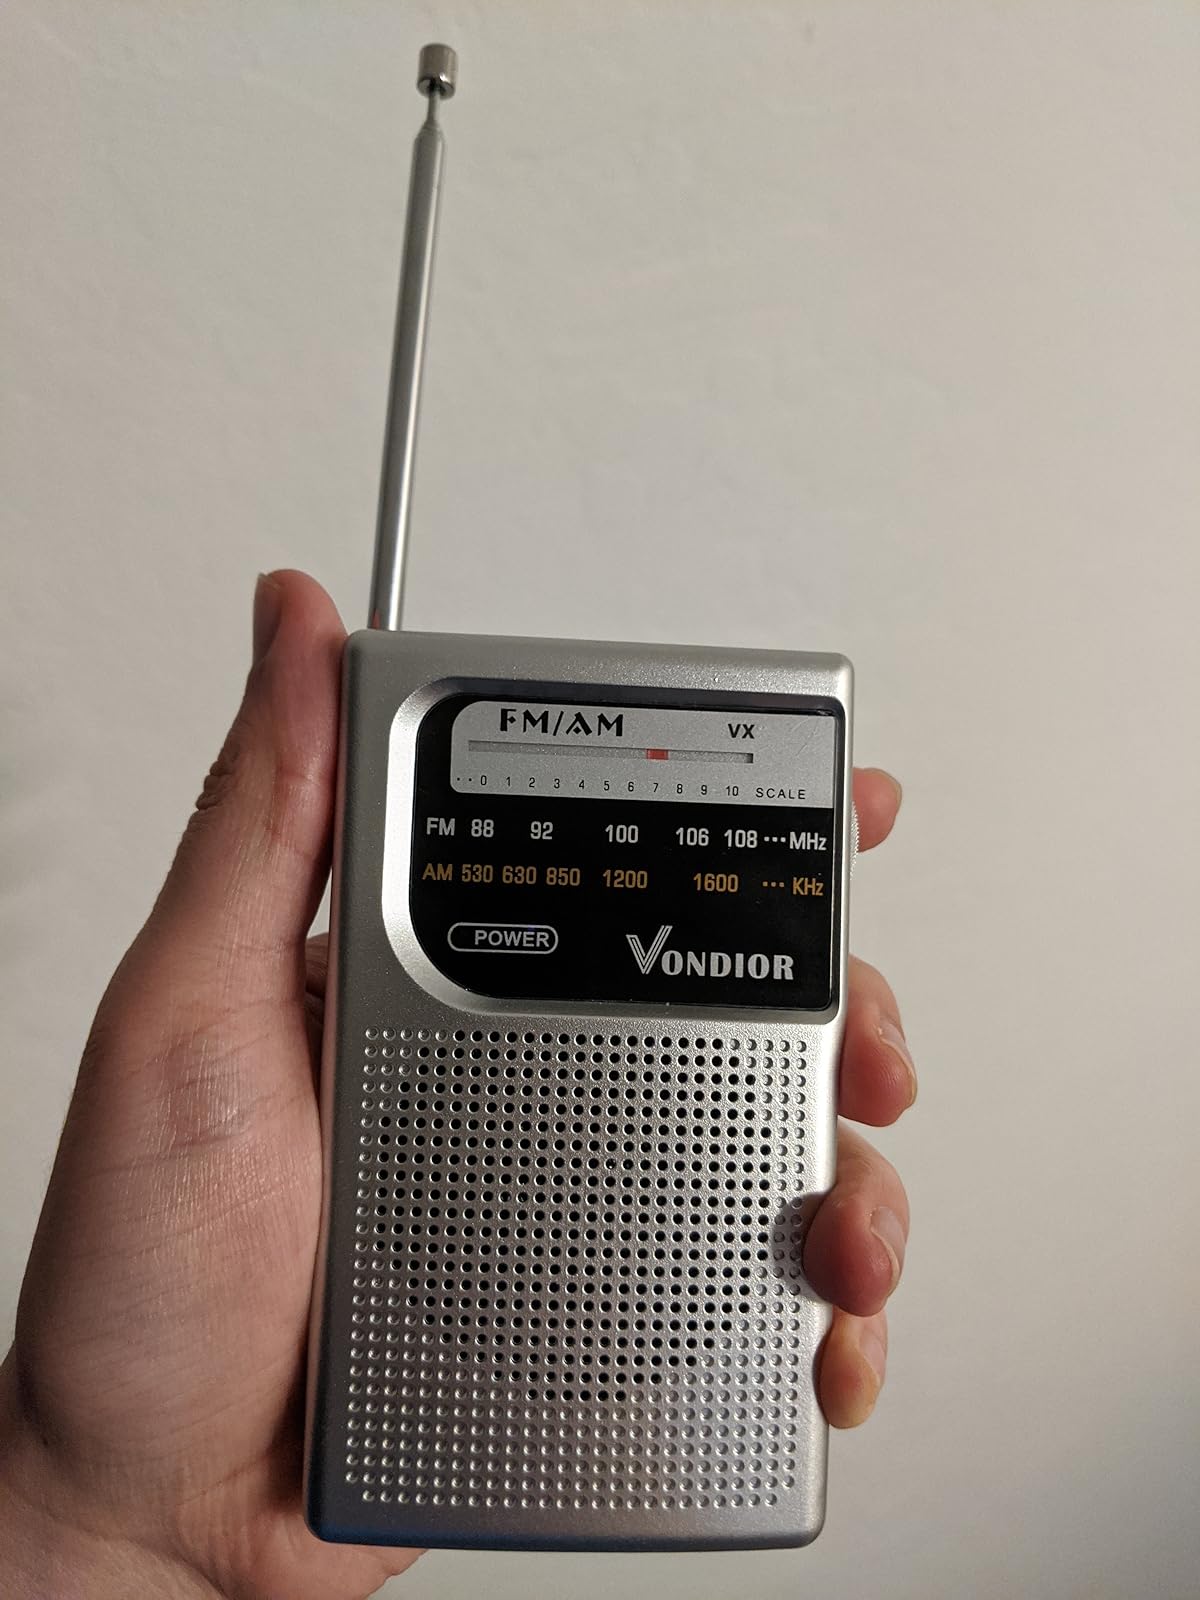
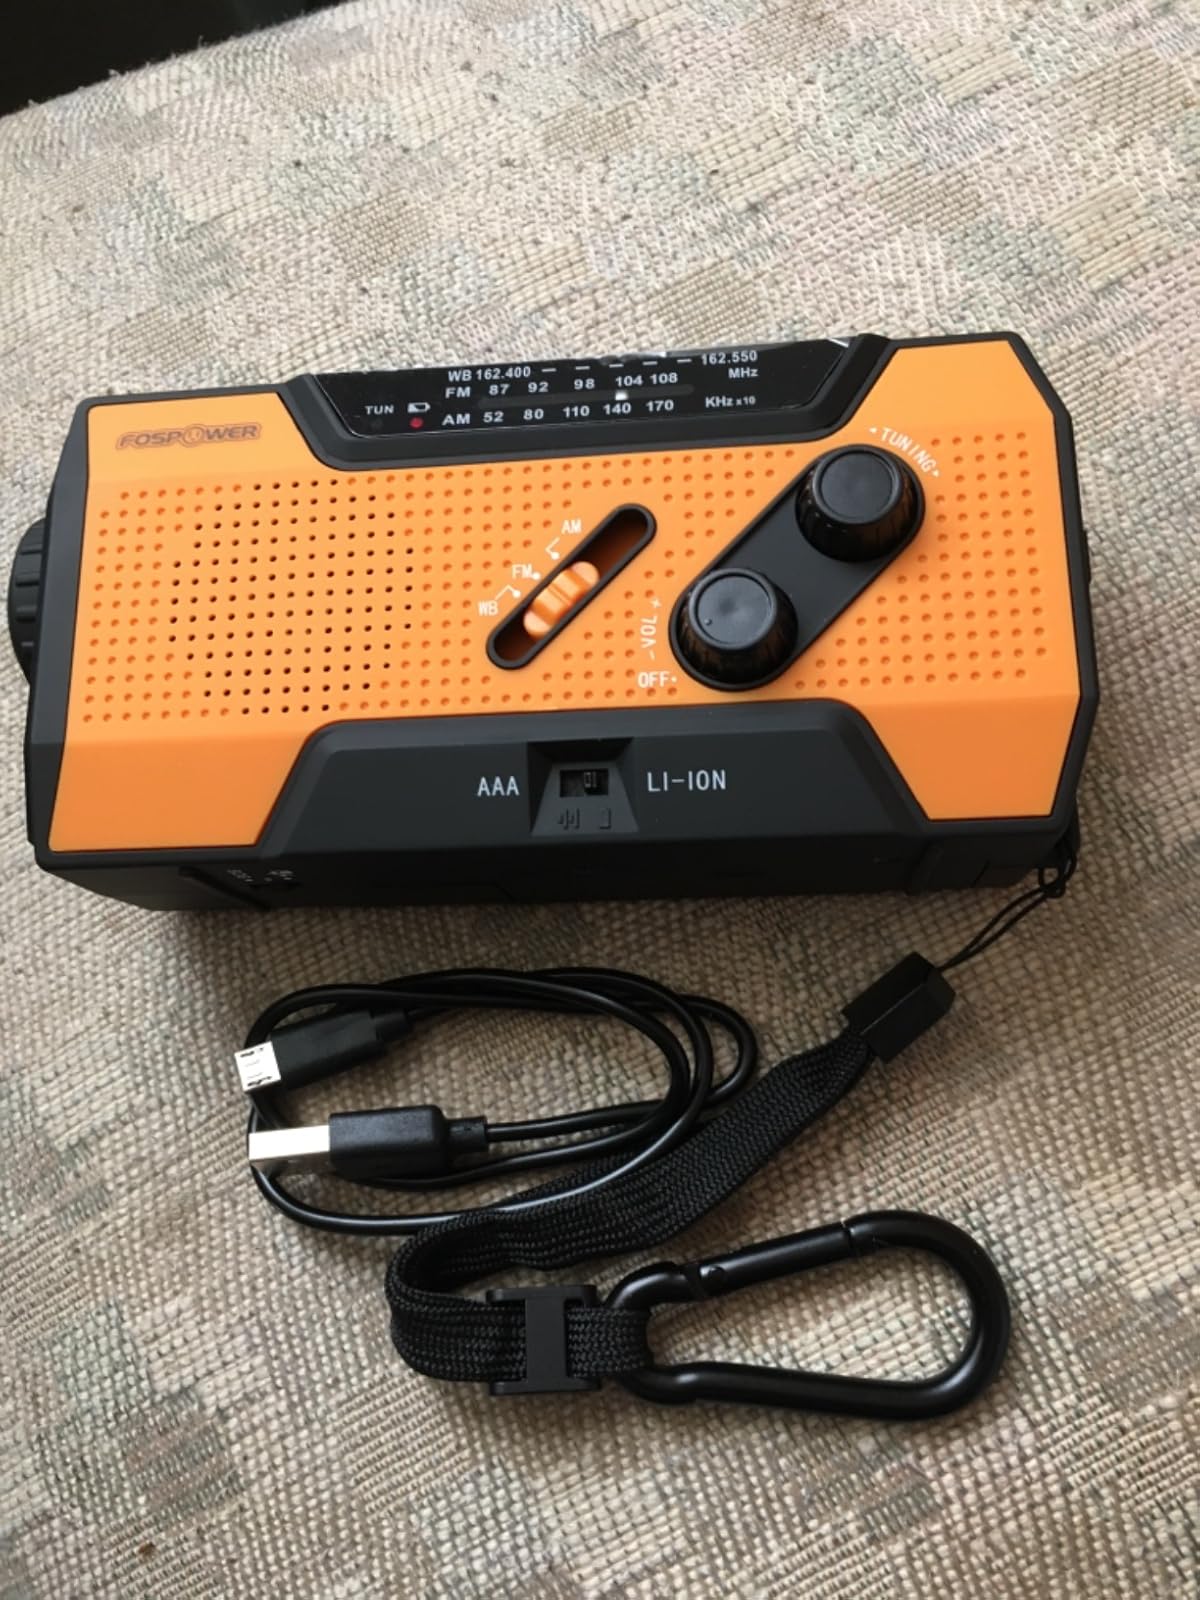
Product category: radio
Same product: no